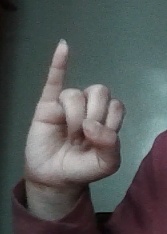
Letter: meem